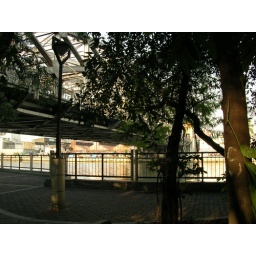
strolling area at the fringe of arroceros forest park near the ayala bridge